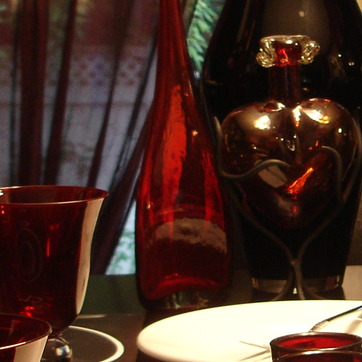
Material: glass